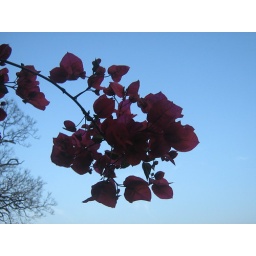
flowers in the sky